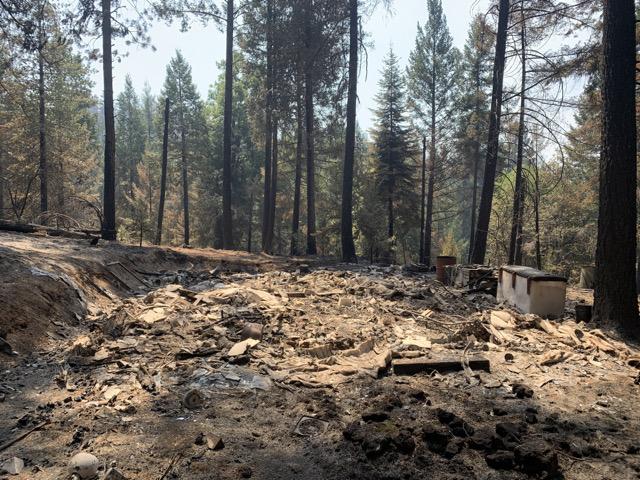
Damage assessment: destroyed